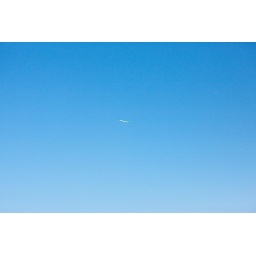
The Village Of Howth (we do get blue sky in Ireland)